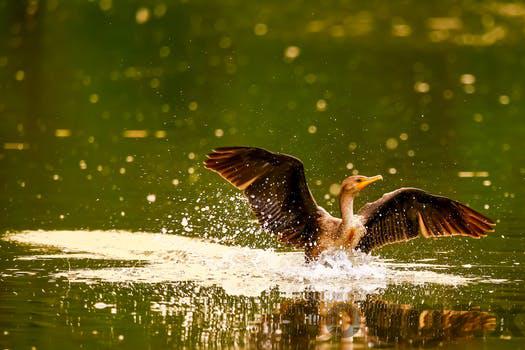
Label: Watermark